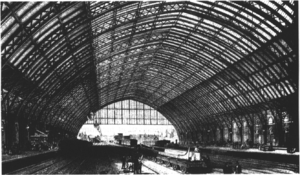
William Henry Barlow fut un ingénieur britannique qui travailla principalement sur des projets liés au chemin de fer.
La gare de Saint-Pancras, du nom du quartier de Saint-Pancras dans lequel elle est implantée, est une gare terminus ferroviaire de Londres, située entre le nouveau bâtiment de la British Library à l'ouest et la gare de King's Cross à l'est.
Rowland Mason Ordish était un ingénieur civil anglais né à Melbourne, South Derbyshire le 11 avril 1824, et mort à Londres le 12 septembre 1886.